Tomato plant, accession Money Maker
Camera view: horizontal (90 deg, fisheye); turntable rotation: 300 degrees
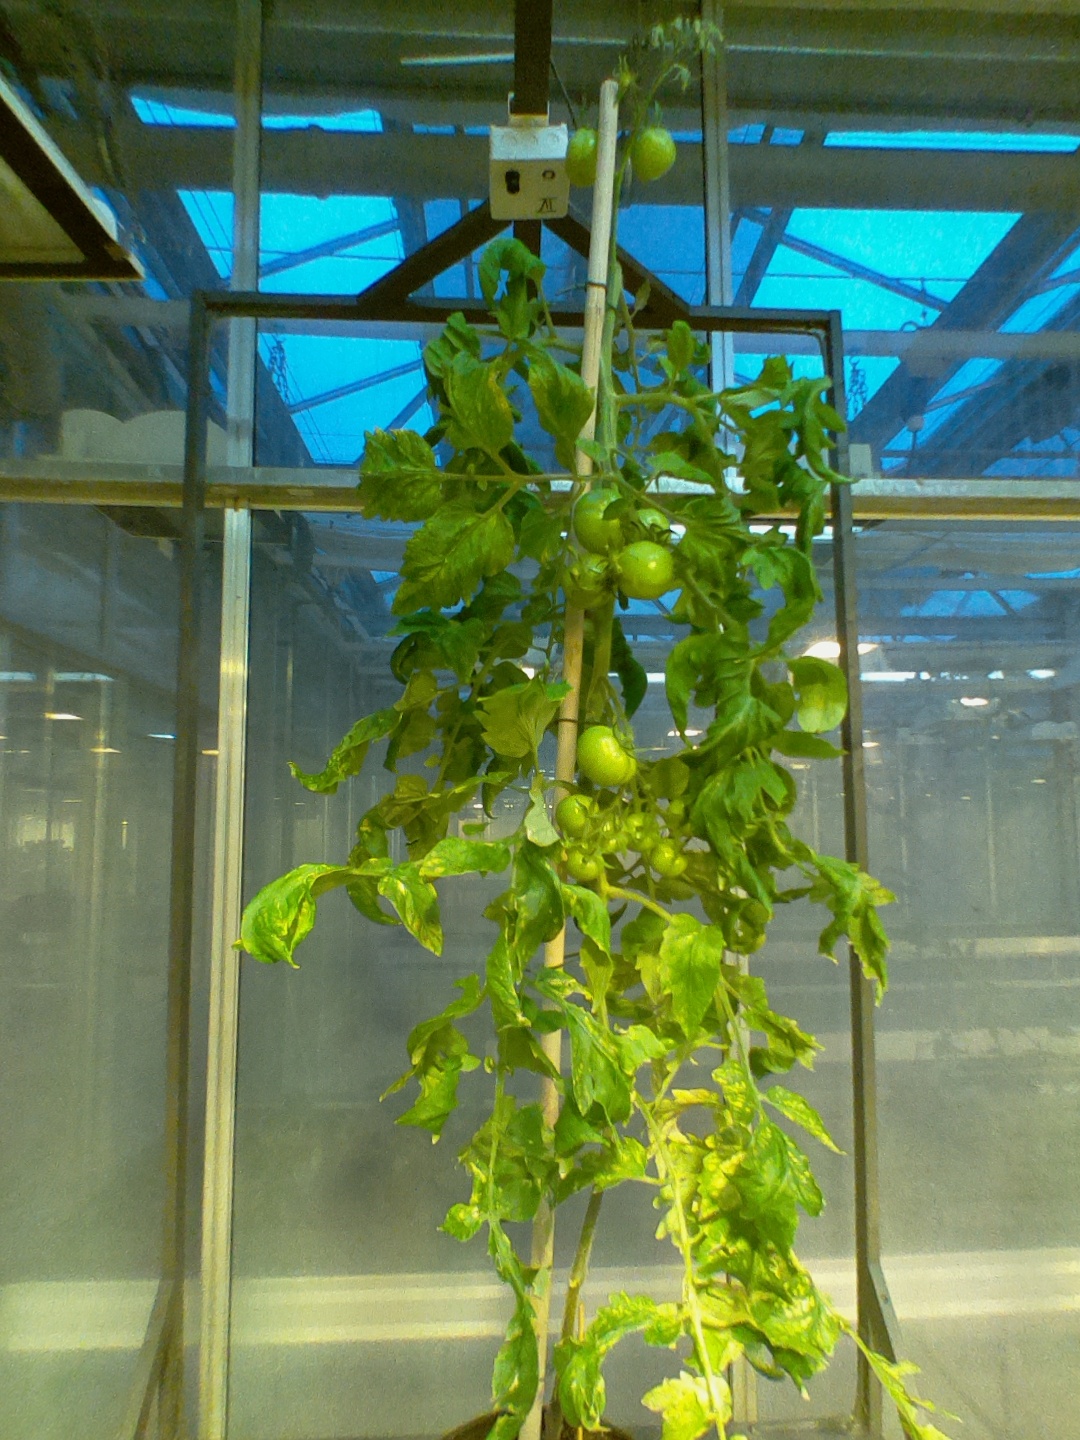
BBCH growth stage 78: 80% -90% of final fruit size